Villenkolonie Pasing II

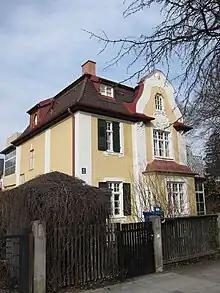
House Marschnerstraße 12

The Villenkolonie Pasing II is a single-family home colony in Munich-Pasing. It was built according to the model of a garden town.